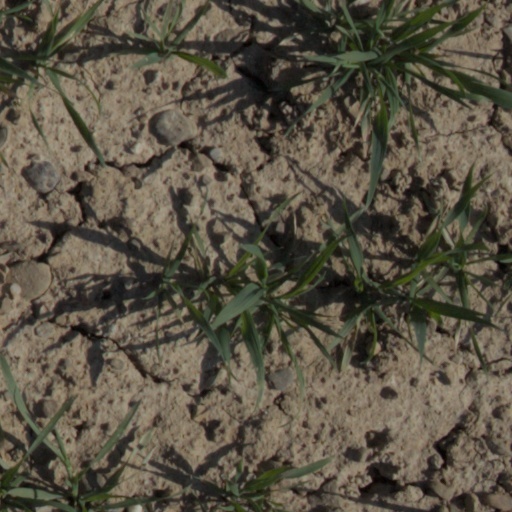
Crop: wheat